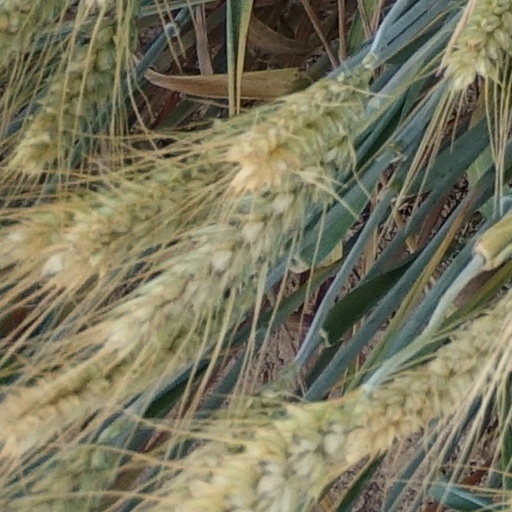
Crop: wheat